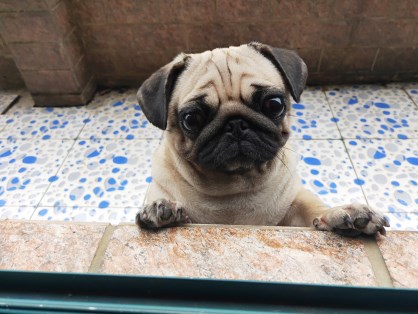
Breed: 798-n000130-pug